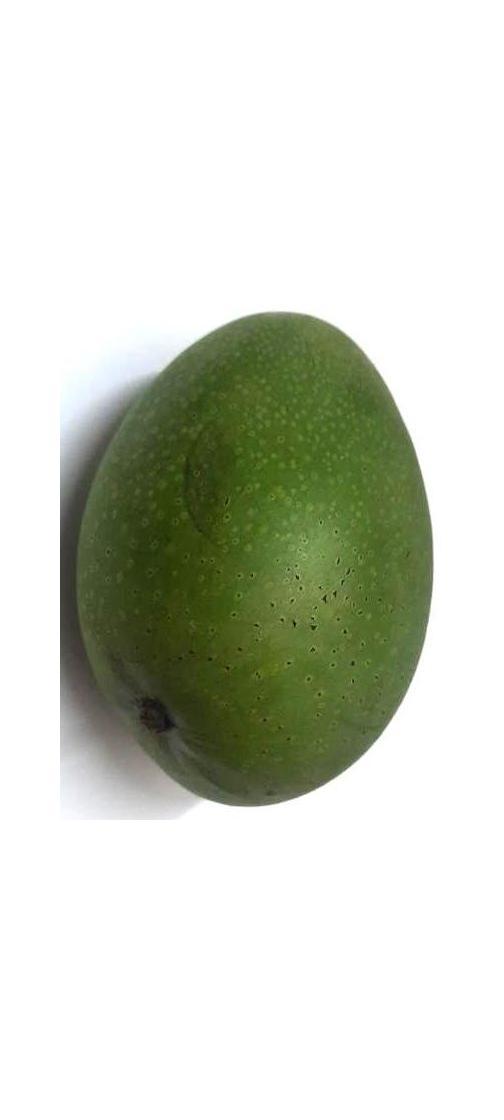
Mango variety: Ashshina Zhinuk